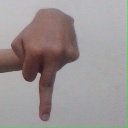
अक्षर: प